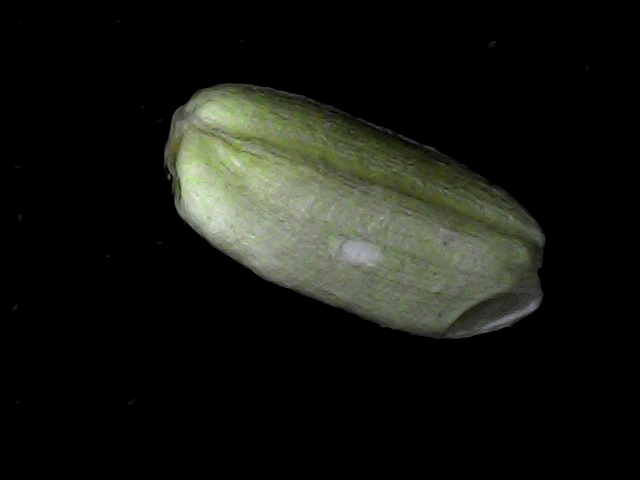
Rice variety: BD95